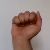
The image shows a hand gesture representing the letter 'A' in Indian Sign Language.